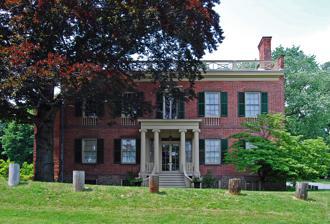
Building: Ten Broeck Mansion
Country: United States of America
Year built: 1797
Historic house in New York, United States United States historic place Ten Broeck Mansion U.S. National Register of Historic Places U.S. Historic district Contributing property Front elevation, 2009 Show map of New York Show map of the United States Interactive map showing the location of Ten Broeck House Location Albany , NY Coordinates 42°39′31″N 73°45′6″W / 42.65861°N 73.75167°W / 42.65861; -73.75167 Built 1797 Website Ten Broeck Mansion Part of Arbor Hill Historic District–Ten Broeck Triangle NRHP reference No. 71000522 Added to NRHP August 12, 1971 The Ten Broeck Mansion in Albany, New York was built in 1797.  It was listed on the National Register of Historic Places in 1971. A decade later it was included as a contributing property to the Arbor Hill Historic District–Ten Broeck Triangle when that neighborhood was listed on the Register. History Ten Broeck Mansion was built in 1797 by Elizabeth (Van Rensselaer) Ten Broeck and her husband Abraham Ten Broeck on land leased from her brother, the patroon Stephen Van Rensselaer. At the time the land was in the town of Watervliet north of the city of Albany. Originally built in the Federal-style, the mansion was called "Prospect". Abraham Ten Broeck enjoyed Prospect for only 12 years before his death in 1810. His widow, Elizabeth, lived there another three years until her death. Over the next thirty years, the Mansion was renovated in the Greek-revival style. In 1848 Thomas Worth Olcott purchased the residence and renamed it Arbor Hill (Arbour Hill), along with adding a first-floor butler's pantry and the second-floor bathrooms, both of which reflect the Victorian style of the late 19th Century. The house has been owned by the Albany County Historical Association since it was purchased from the Olcott family in 1948. The house is open as a historic house museum with decorations and furnishings from the mid-19th century. Gallery Rear elevation of the mansion Mansion garden See also National Register of Historic Places portal History of Albany, New York National Register of Historic Places listings in Albany, New York Schuyler Mansion References